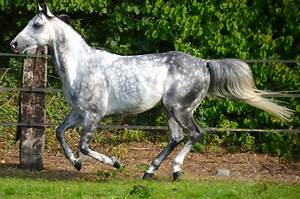
Label: horse